Lough Lene Boat

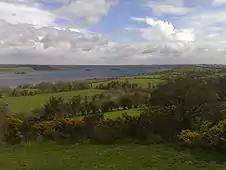
Nuns Island, a site popularly associated with the history of the Lough Lene Boat, is visible in this photo of Lough Lene shows. Turgesius Island and the Castle Isles are also visible. The mainland is in the foreground.

The boat, which resembled a "dug out canoe", was discovered by divers belonging to the local Mullingar Sub Aqua Club. The divers moved the boat into shallower water and then, on 28 September 1968, brought it ashore for examination by experts.